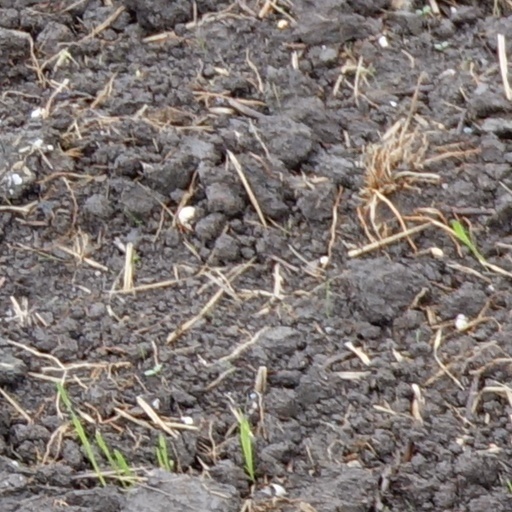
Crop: wheat